Carl Gustav Fleischer

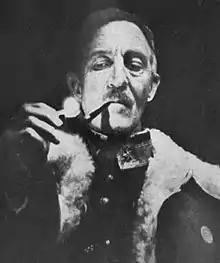
Carl Gustav Fleischer in 1940

As commander of the 6th Division, Maj. Gen. Carl Gustav Fleischer coordinated Norwegian, French, Polish and British forces in the recapturing of Narvik on 28 May from Maj. Gen. Eduard Dietl's German 3rd Mountain Division. The victory was accomplished despite shifting allied strategies and leadership. Following the evacuation of southern Norway Fleischer was embroiled in conflicts with the political and military leadership arriving from the abandoned southern parts of the country. The General's hard-headed and uncompromising style did not help in this regard.